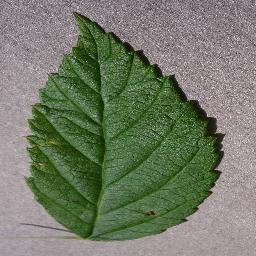
Label: Raspberry___healthy